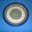
Label: plate